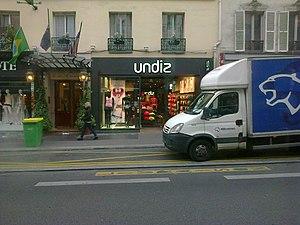
159 rue de Rennes (Paris, France)
Etam Groupe est un holding français créé dans la dernière moitié du XXᵉ siècle et coté à la bourse de Paris de 1997 à 2017. Juridiquement, il a la forme d'une société en commandite par actions.